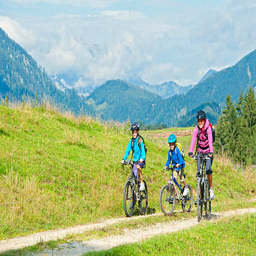
family riding mountain bikes in the alps